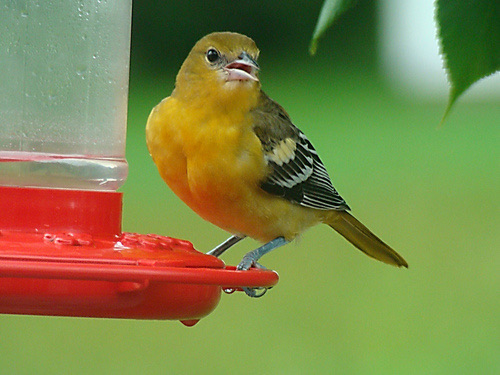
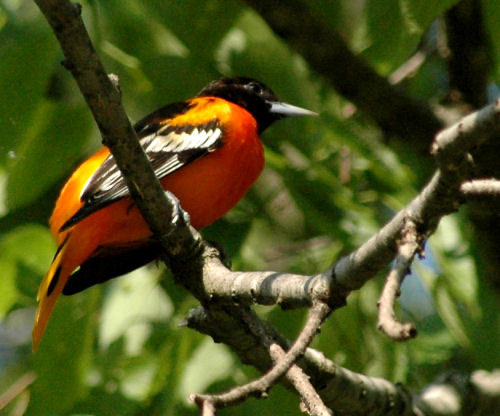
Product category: misc
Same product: yes